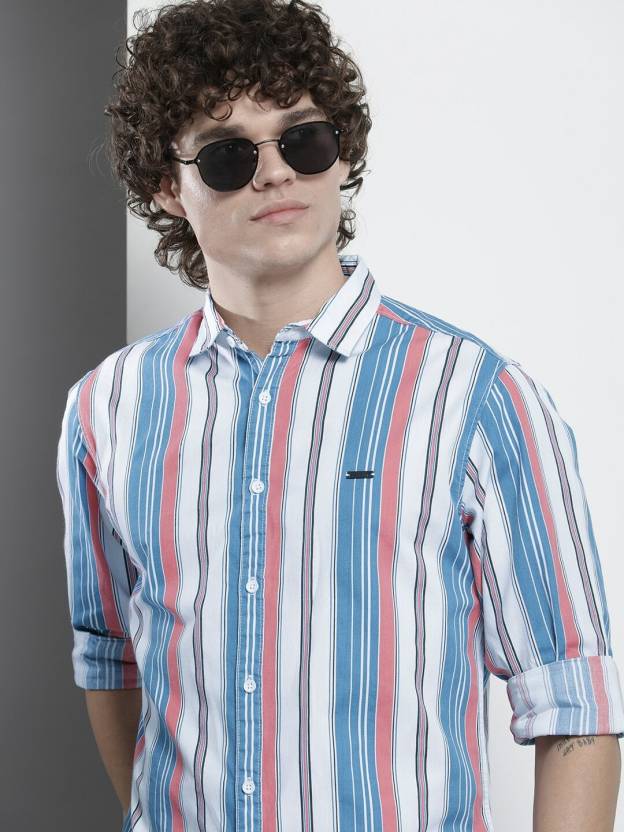
Product: Men Regular Fit Striped Cut Away Collar Casual Shirt
Price: ₹725
Colors: Blue
Pattern: Striped
Description: Blue Striped Regular Fit Shirt